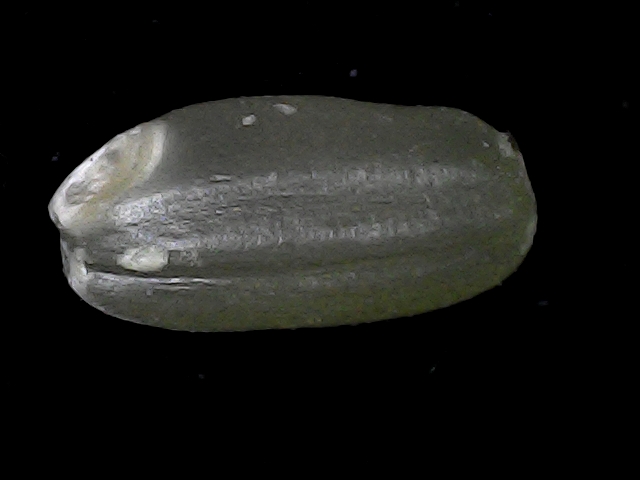
Rice variety: BD52